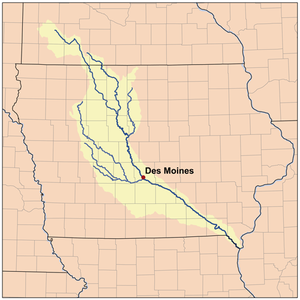
Le Des Moines est un affluent du Mississippi d'une longueur d'environ 845 kilomètres, qui traverse les États de l'Iowa, du Minnesota et du Missouri.